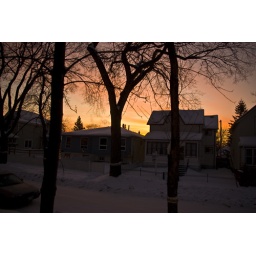
despite the -32 i went out in the portch bear feet in shorts and t shirt and snaped this